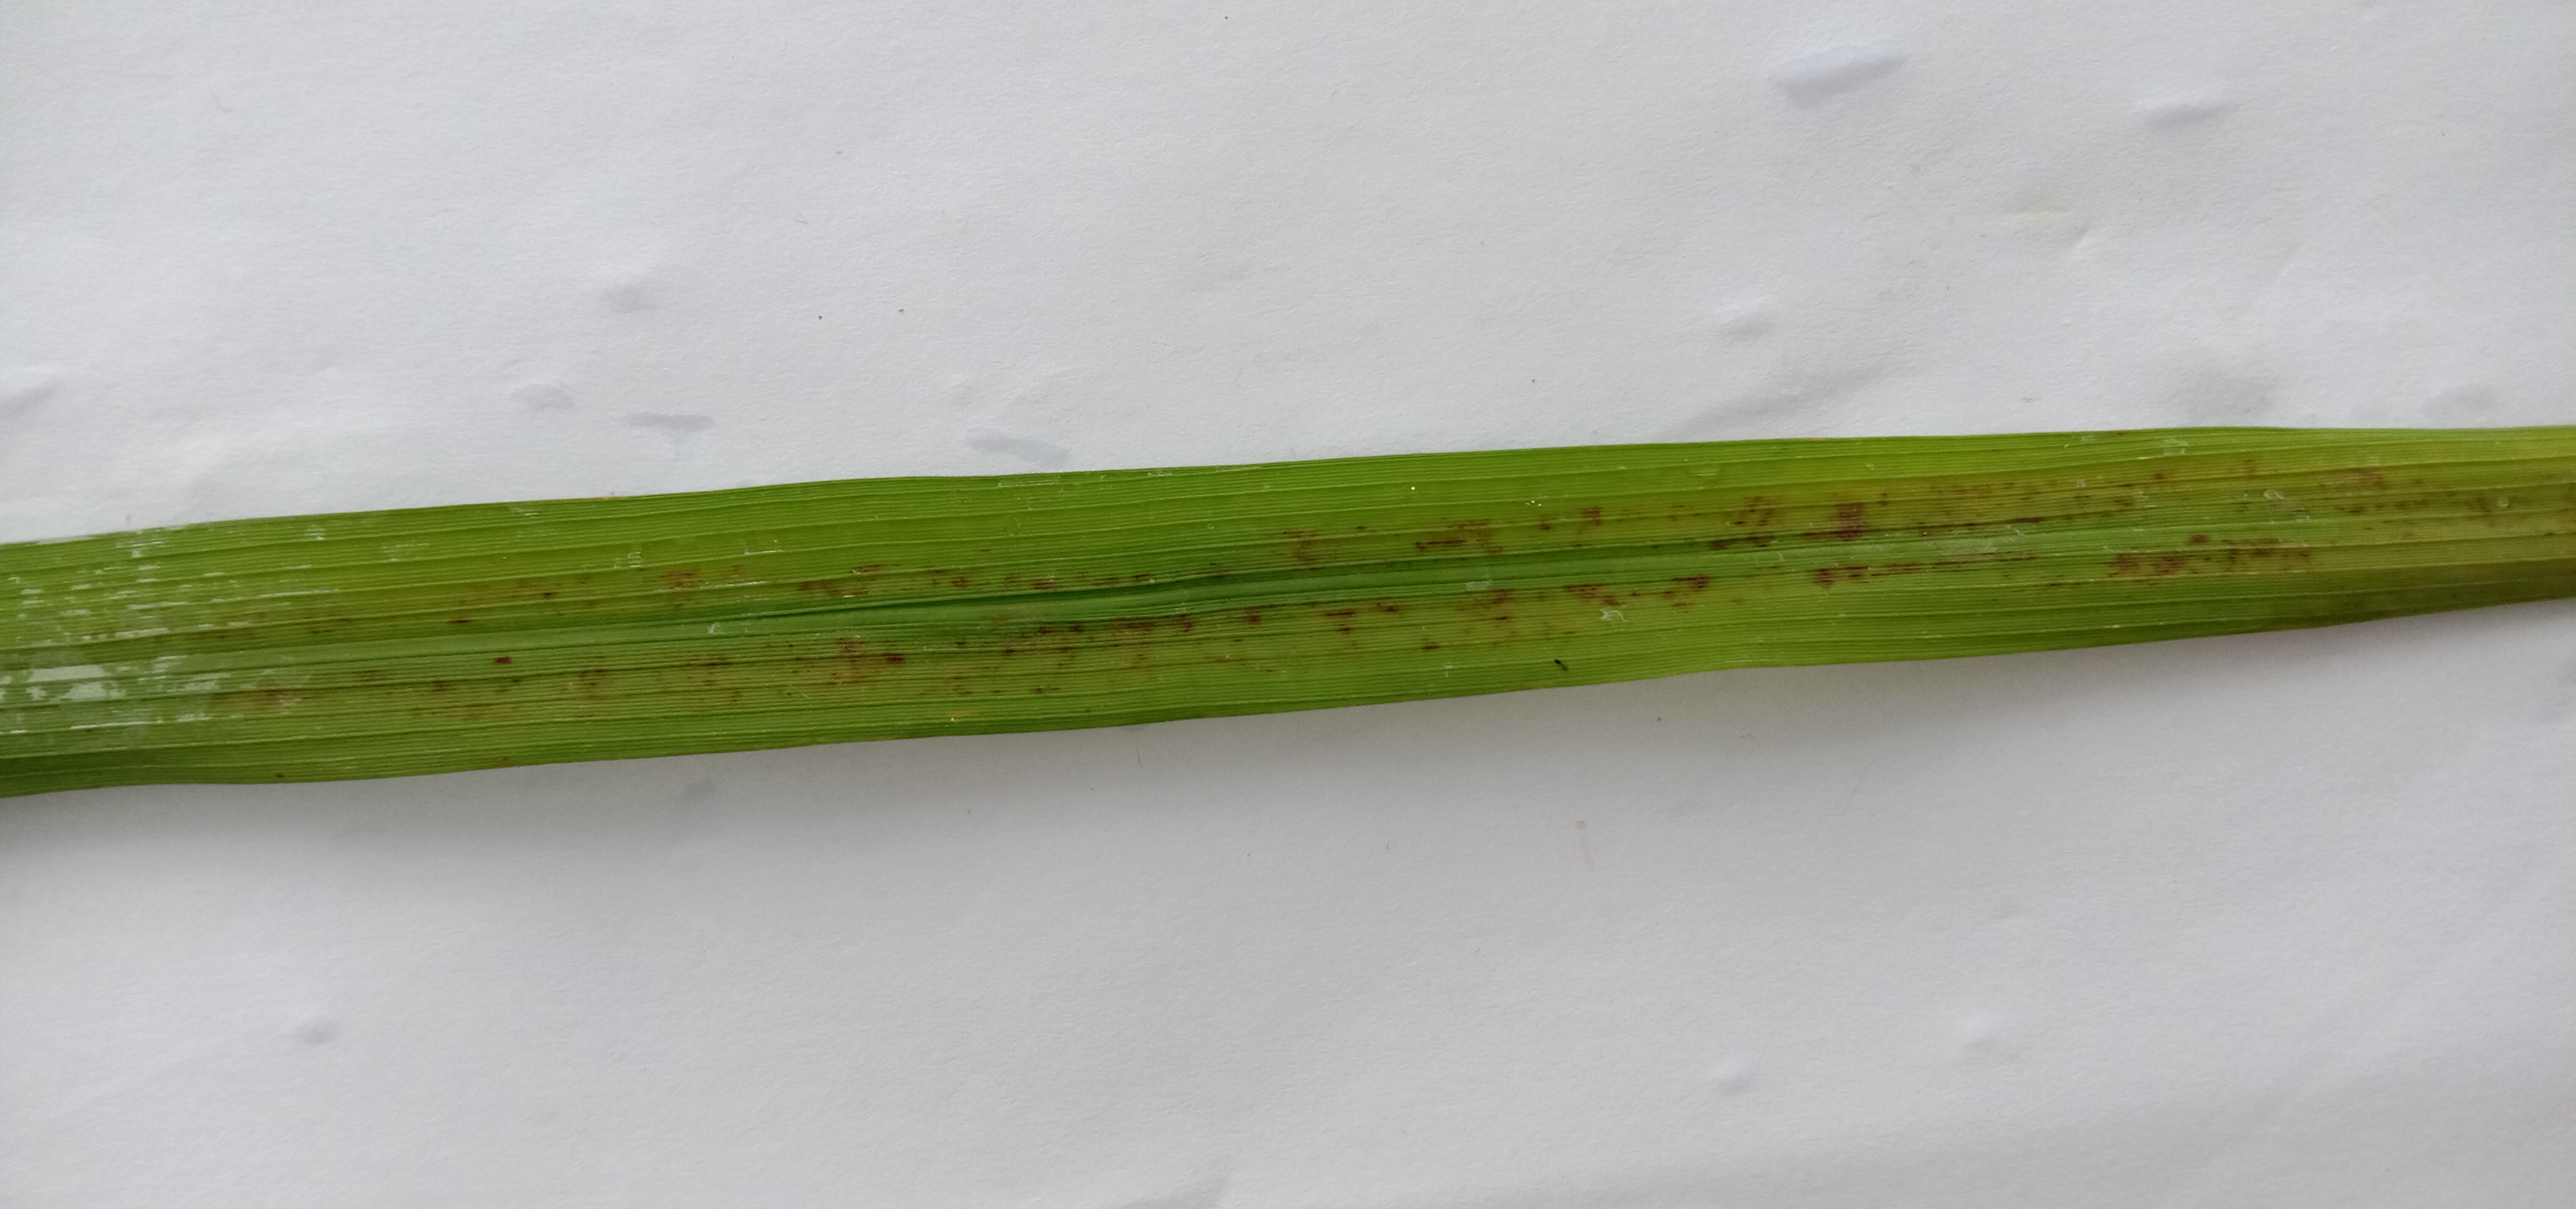
Label: Rice___Leaf_Blast